Echo School (Echo, Utah)

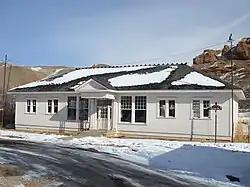

The Echo School, located at 3441 S. Echo Rd., in Echo, Utah is a historic two-room schoolhouse that was built in 1914 and used as a school into the 1940s. It was listed on the National Register of Historic Places in 1997.